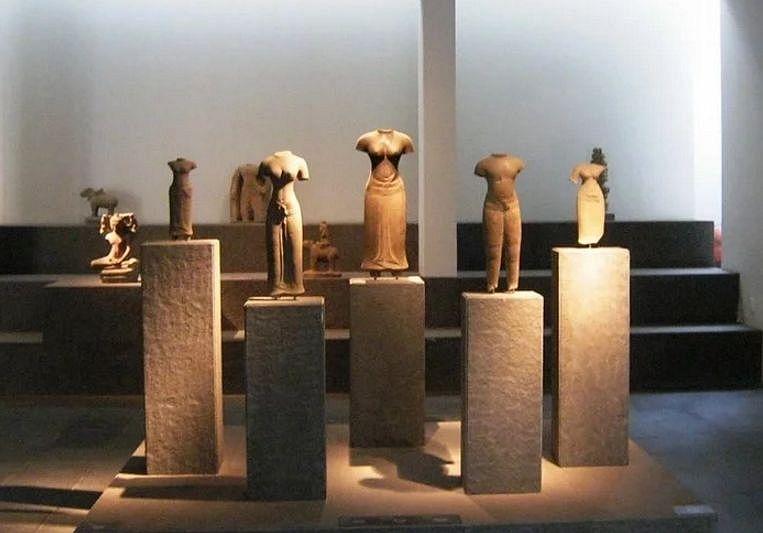
ở trong phòng có sự xuất hiện của những cột đá